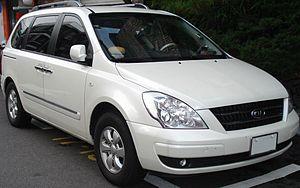
Le Kia Carnival est un monospace du constructeur sud-coréen Kia Motors vendu depuis 1999.